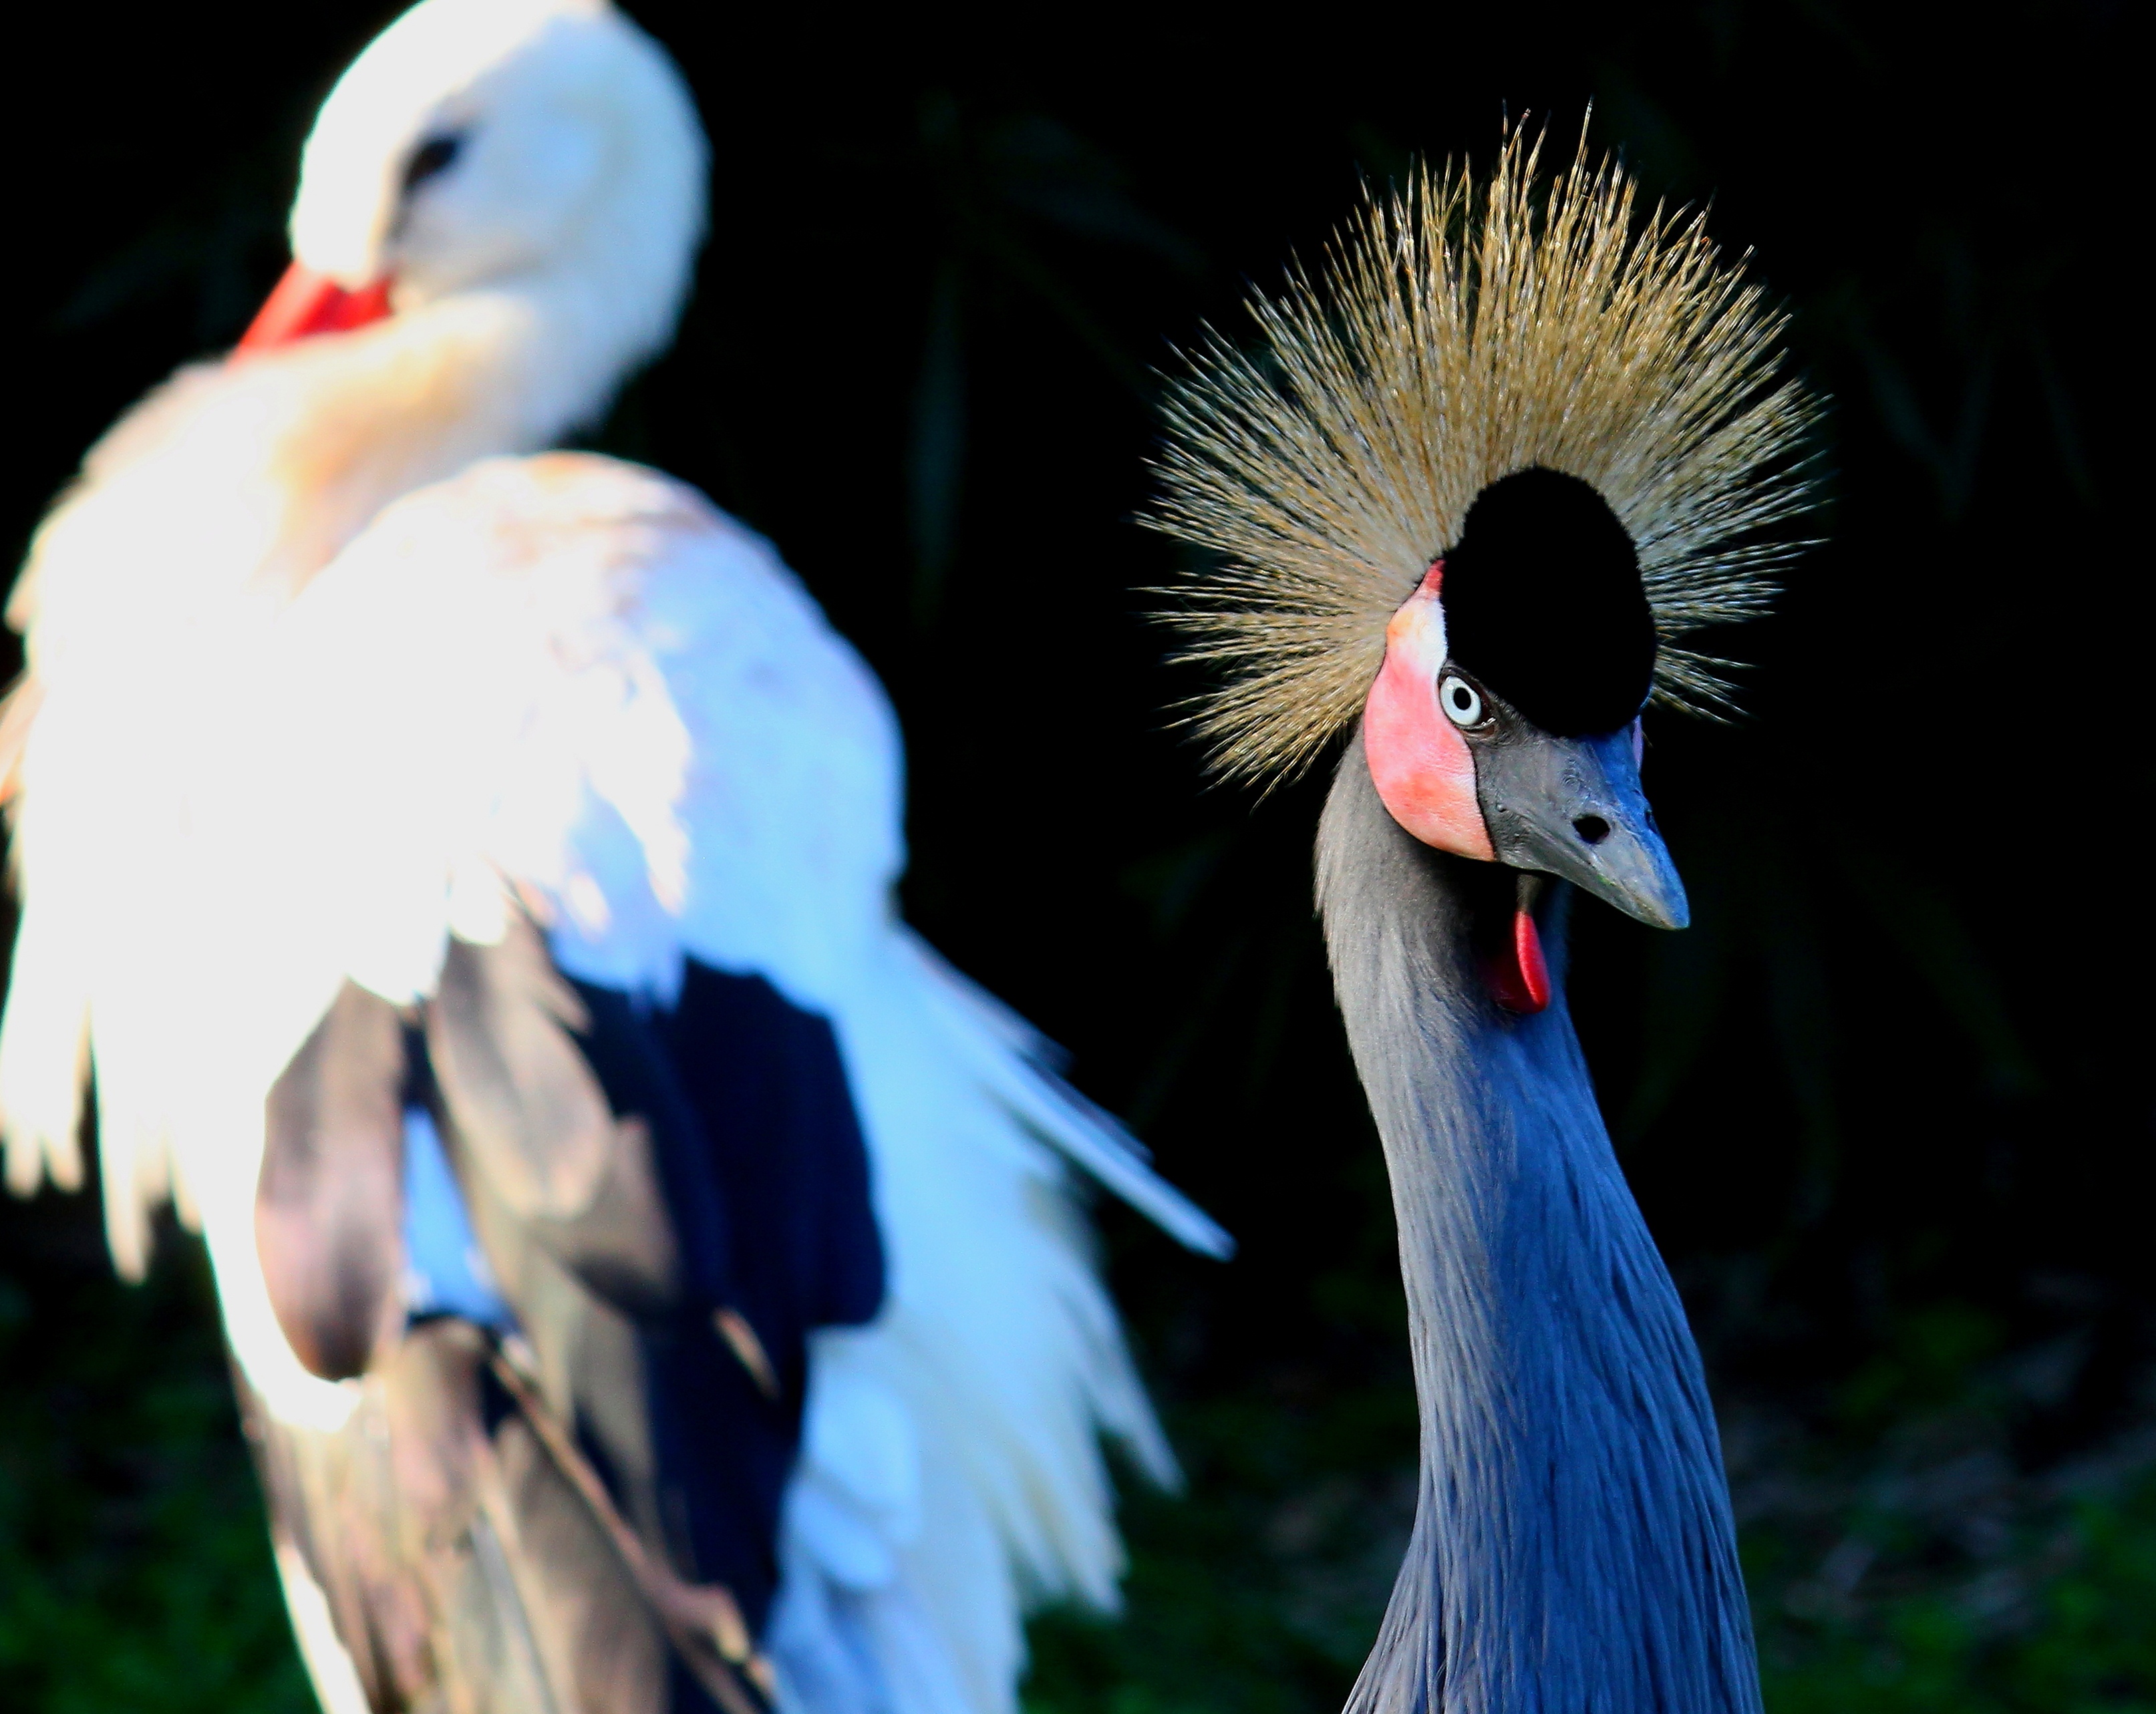
nature, bird, wing, beak, macro, blue, animals, vertebrate, naturaleza, water bird, ggl1, gaby1, animales, canon550d, crane like bird